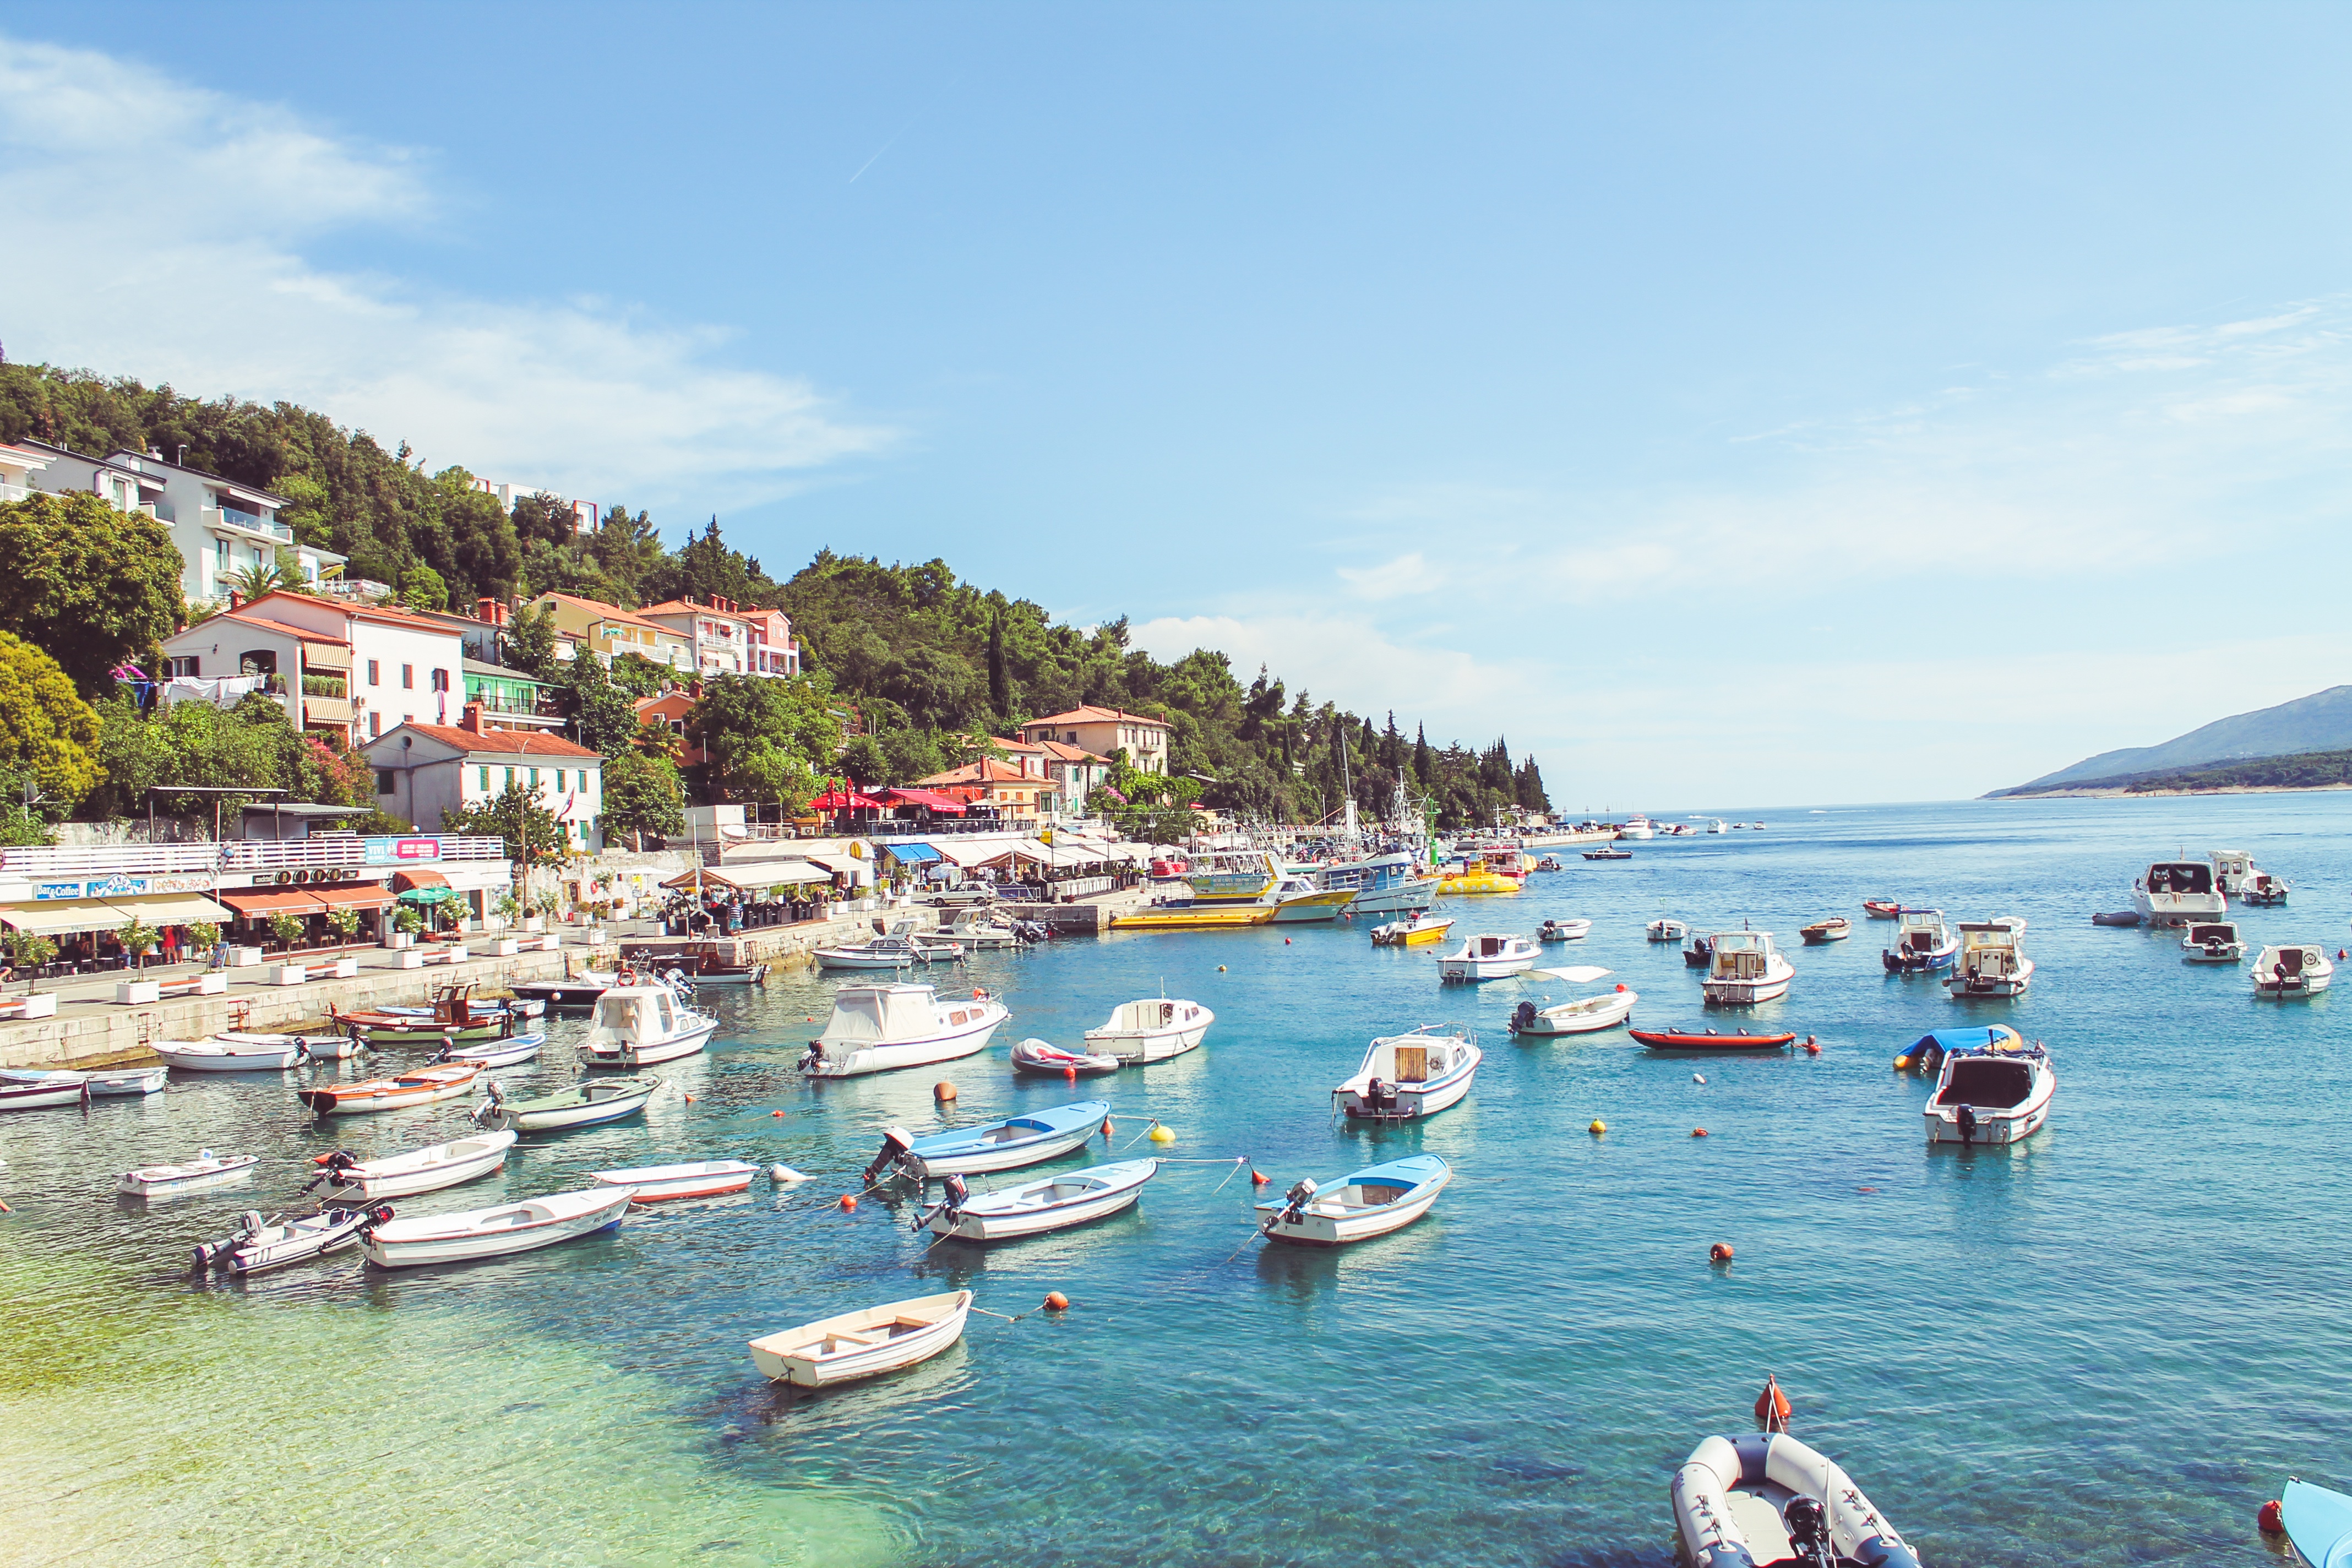
beach, sea, coast, dock, vacation, cove, vehicle, bay, harbor, marina, tourism, body of water, boating